United States Pavilion

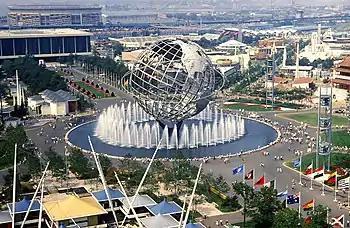
In this view of the Unisphere from the New York State Pavilion, the United States Pavilion is visible at left.

Kennedy attended the building's groundbreaking ceremony on December 14, 1962. At the ceremony, Kennedy described the pavilion as presenting "a picture of democracy—its opportunities, its problems, its inspiration and its freedoms". A final model for the United States Pavilion was displayed the next month. Concurrently, the U.S. government began developing exhibits for the fair, in conjunction with 200 educators from across the nation. Workers were constructing the pavilion's foundations by April 1963, and the first steel pier for the pavilion, weighing , was bolted into place that June. During the building's construction, civil rights groups claimed that the United States Pavilion was discriminating against African American construction workers, Federal authorities ultimately negotiated with the Union League of Greater New York to prevent the league from protesting outside the pavilion. In addition, one worker died during construction after falling off the second floor.